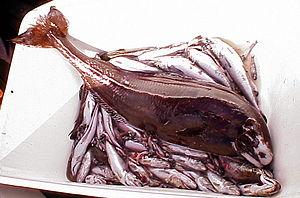
Les Perciformes, également appelé Percomorphes ou Acanthoptes, forment un ordre de poissons osseux comprenant environ 40 % de tous les poissons osseux, c'est l'ordre le plus important de vertébrés.